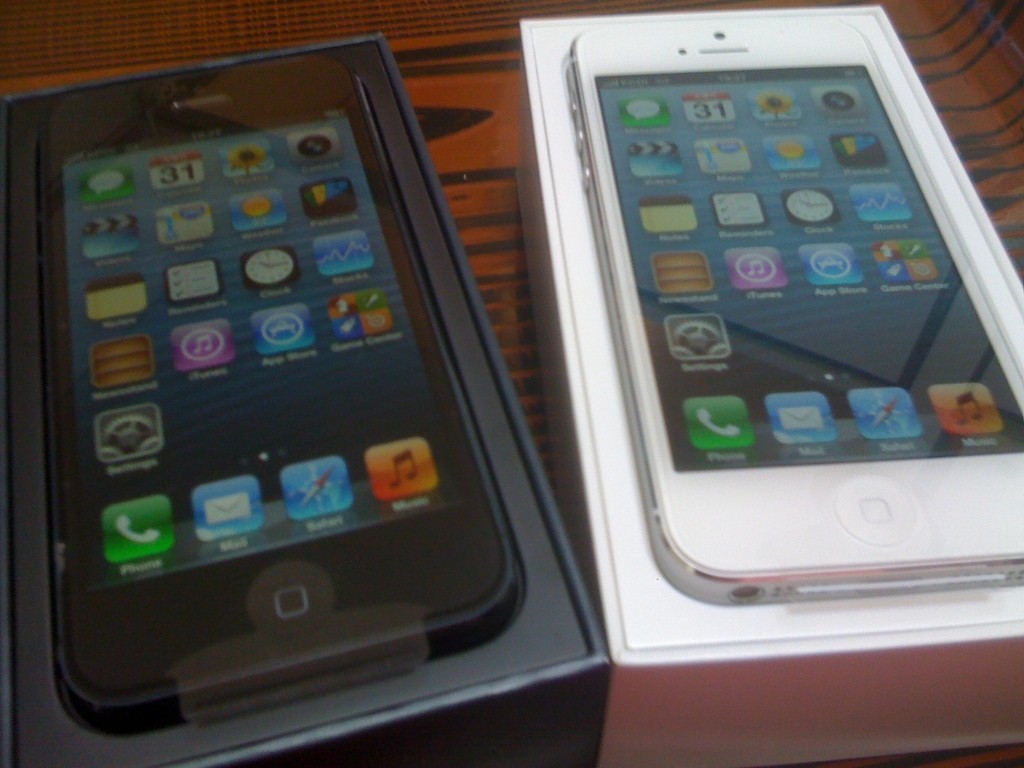
Label: others